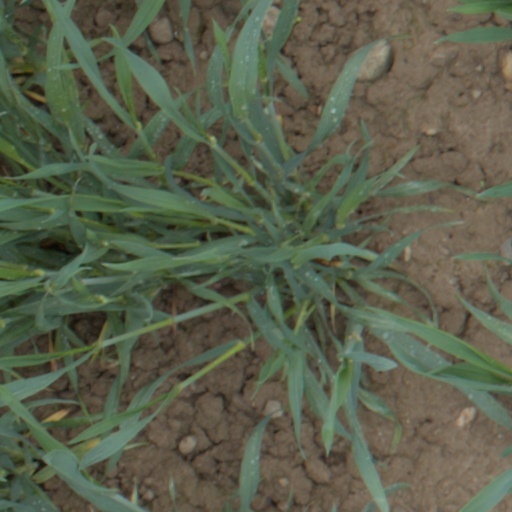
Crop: wheat